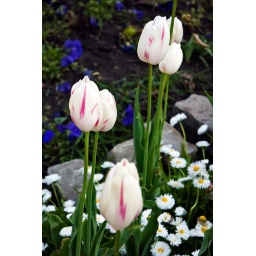
Several white tulips in a flower garden